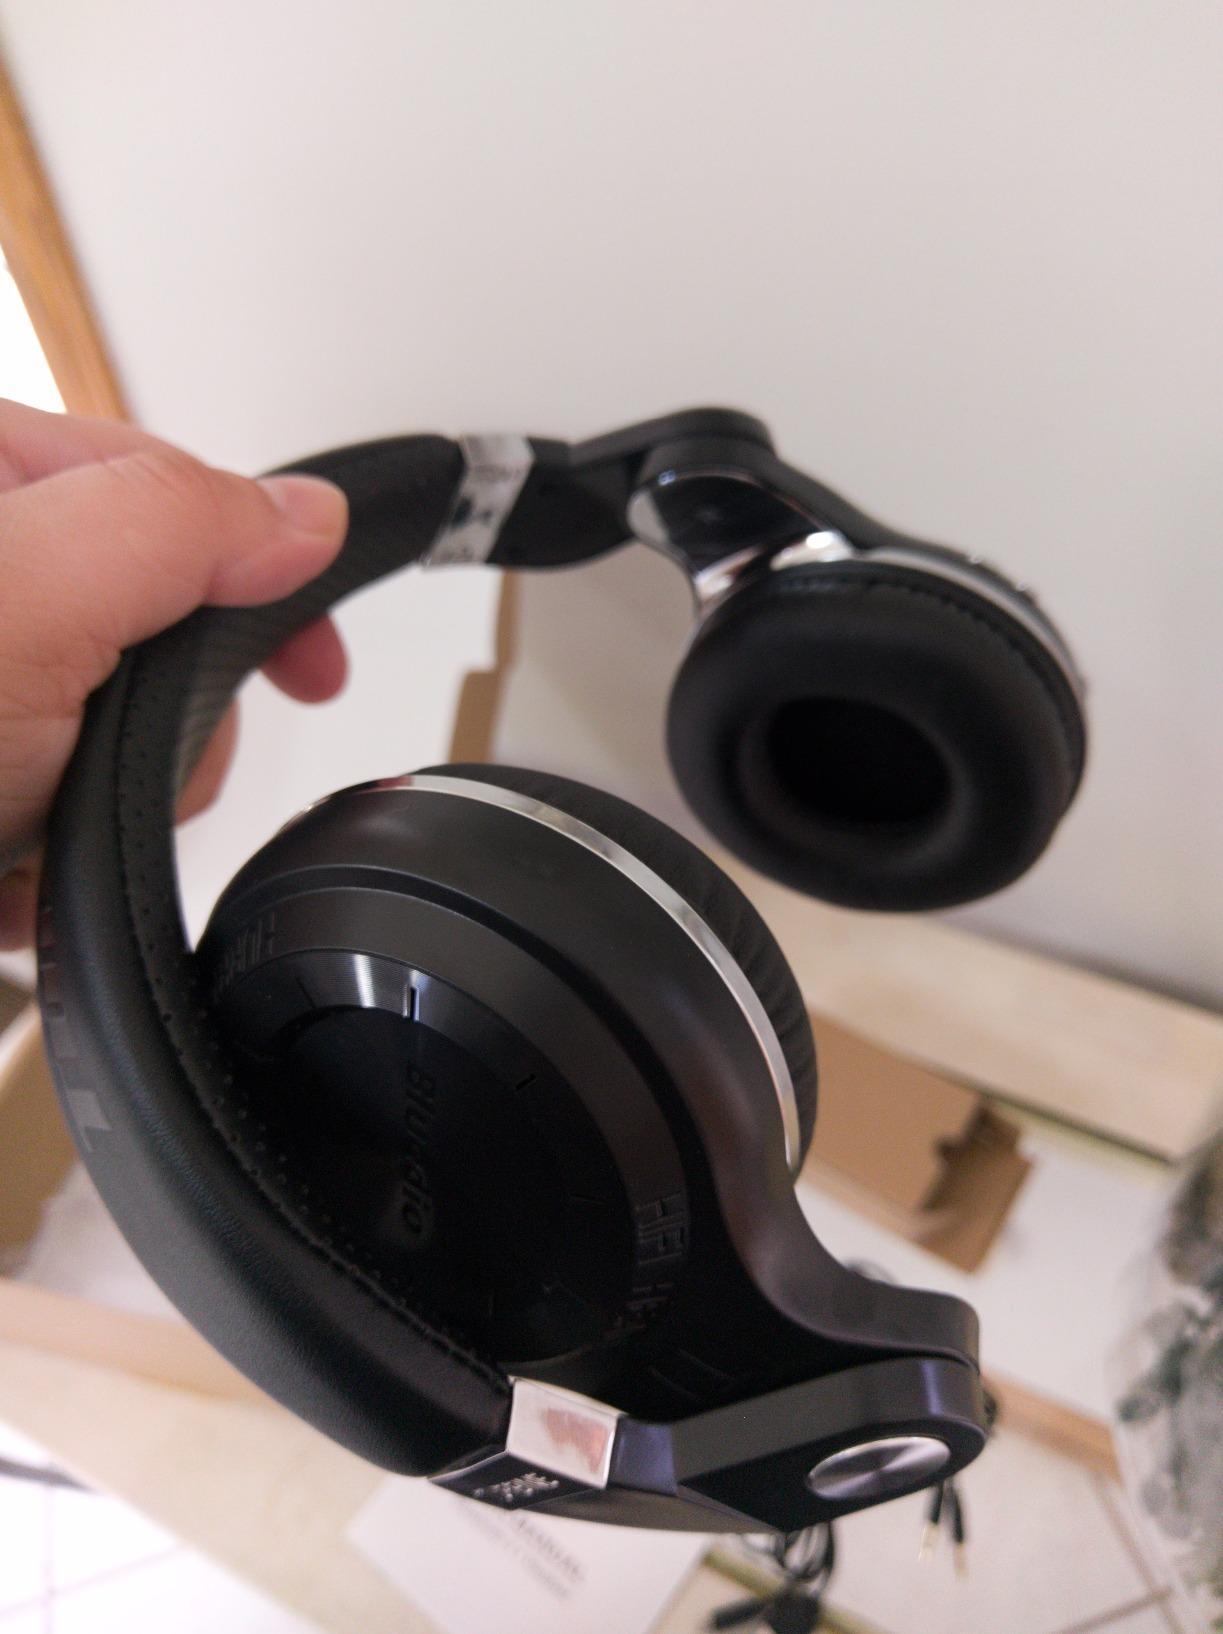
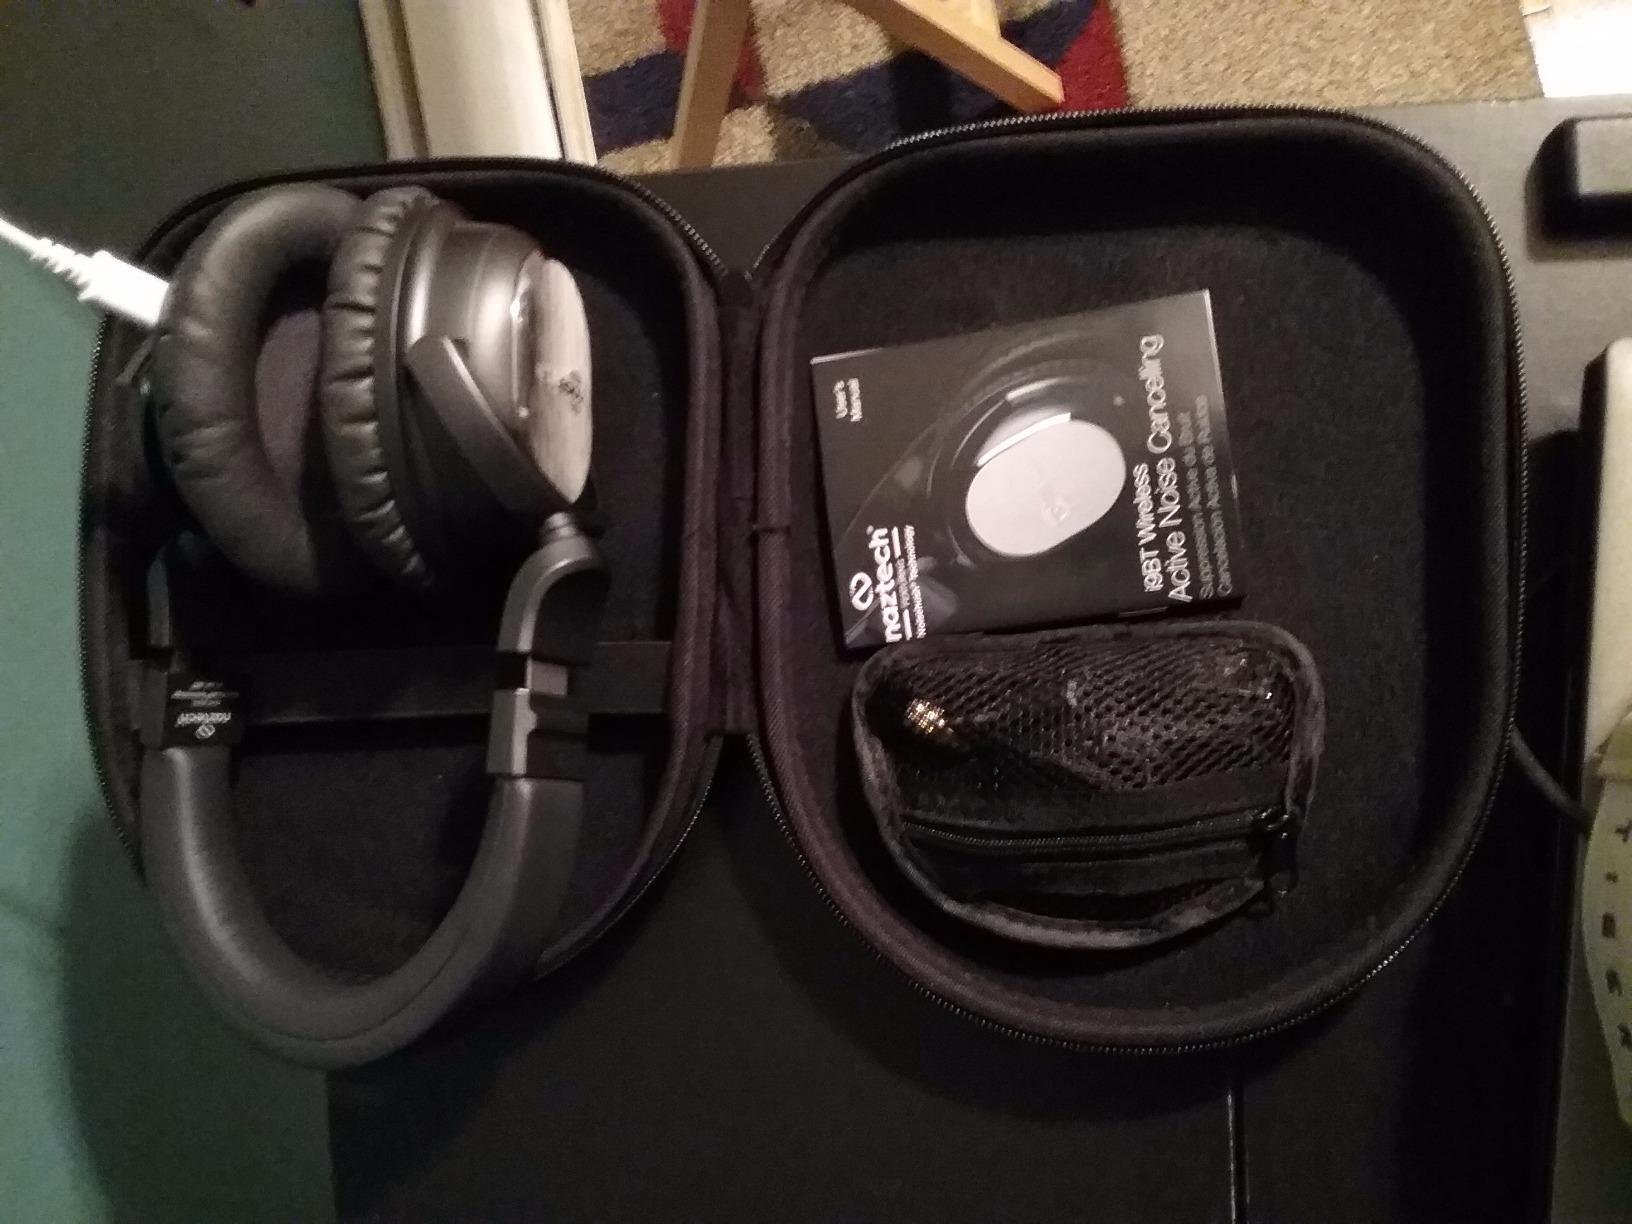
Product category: headphones
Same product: no